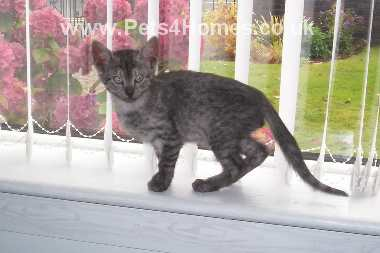
Breed: egyptian mau